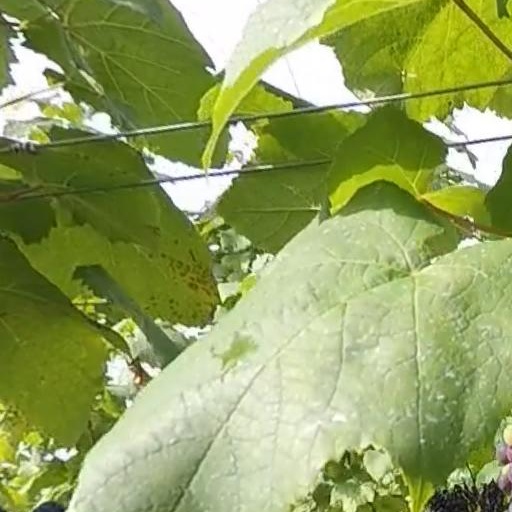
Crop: grape